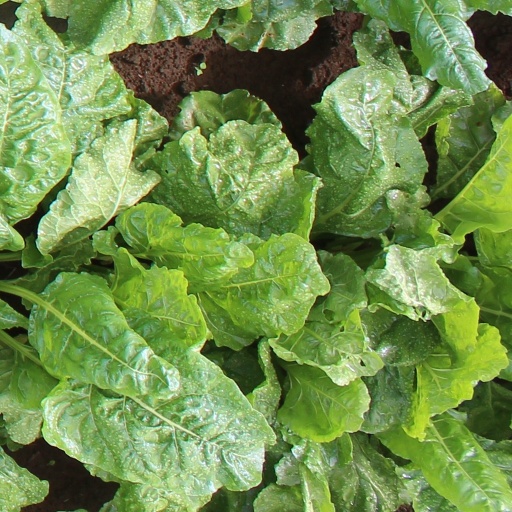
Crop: sugar beet